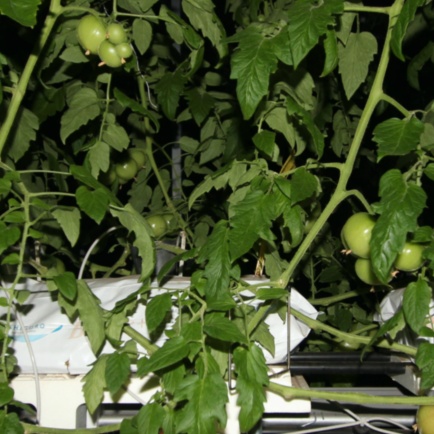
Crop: tomato